Supercard of Honor IX

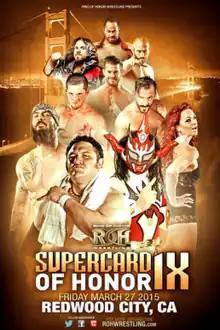
Official promotional poster

Supercard of Honor IX was the 9th Supercard of Honor professional wrestling live event produced by Ring of Honor (ROH), which took place on March 27, 2015 at The Sports House in Redwood City, California.